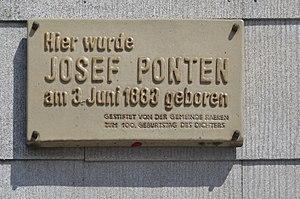
Raeren - Maison où est né Josef Ponten. Plaque commémorative à l'occasion du centième anniversaire de sa naissance.
Josef Ponten, né le 3 juin 1883 à Raeren près d'Eupen et mort le 3 avril 1940 à Munich était un écrivain, historien d'art et géographe allemand.